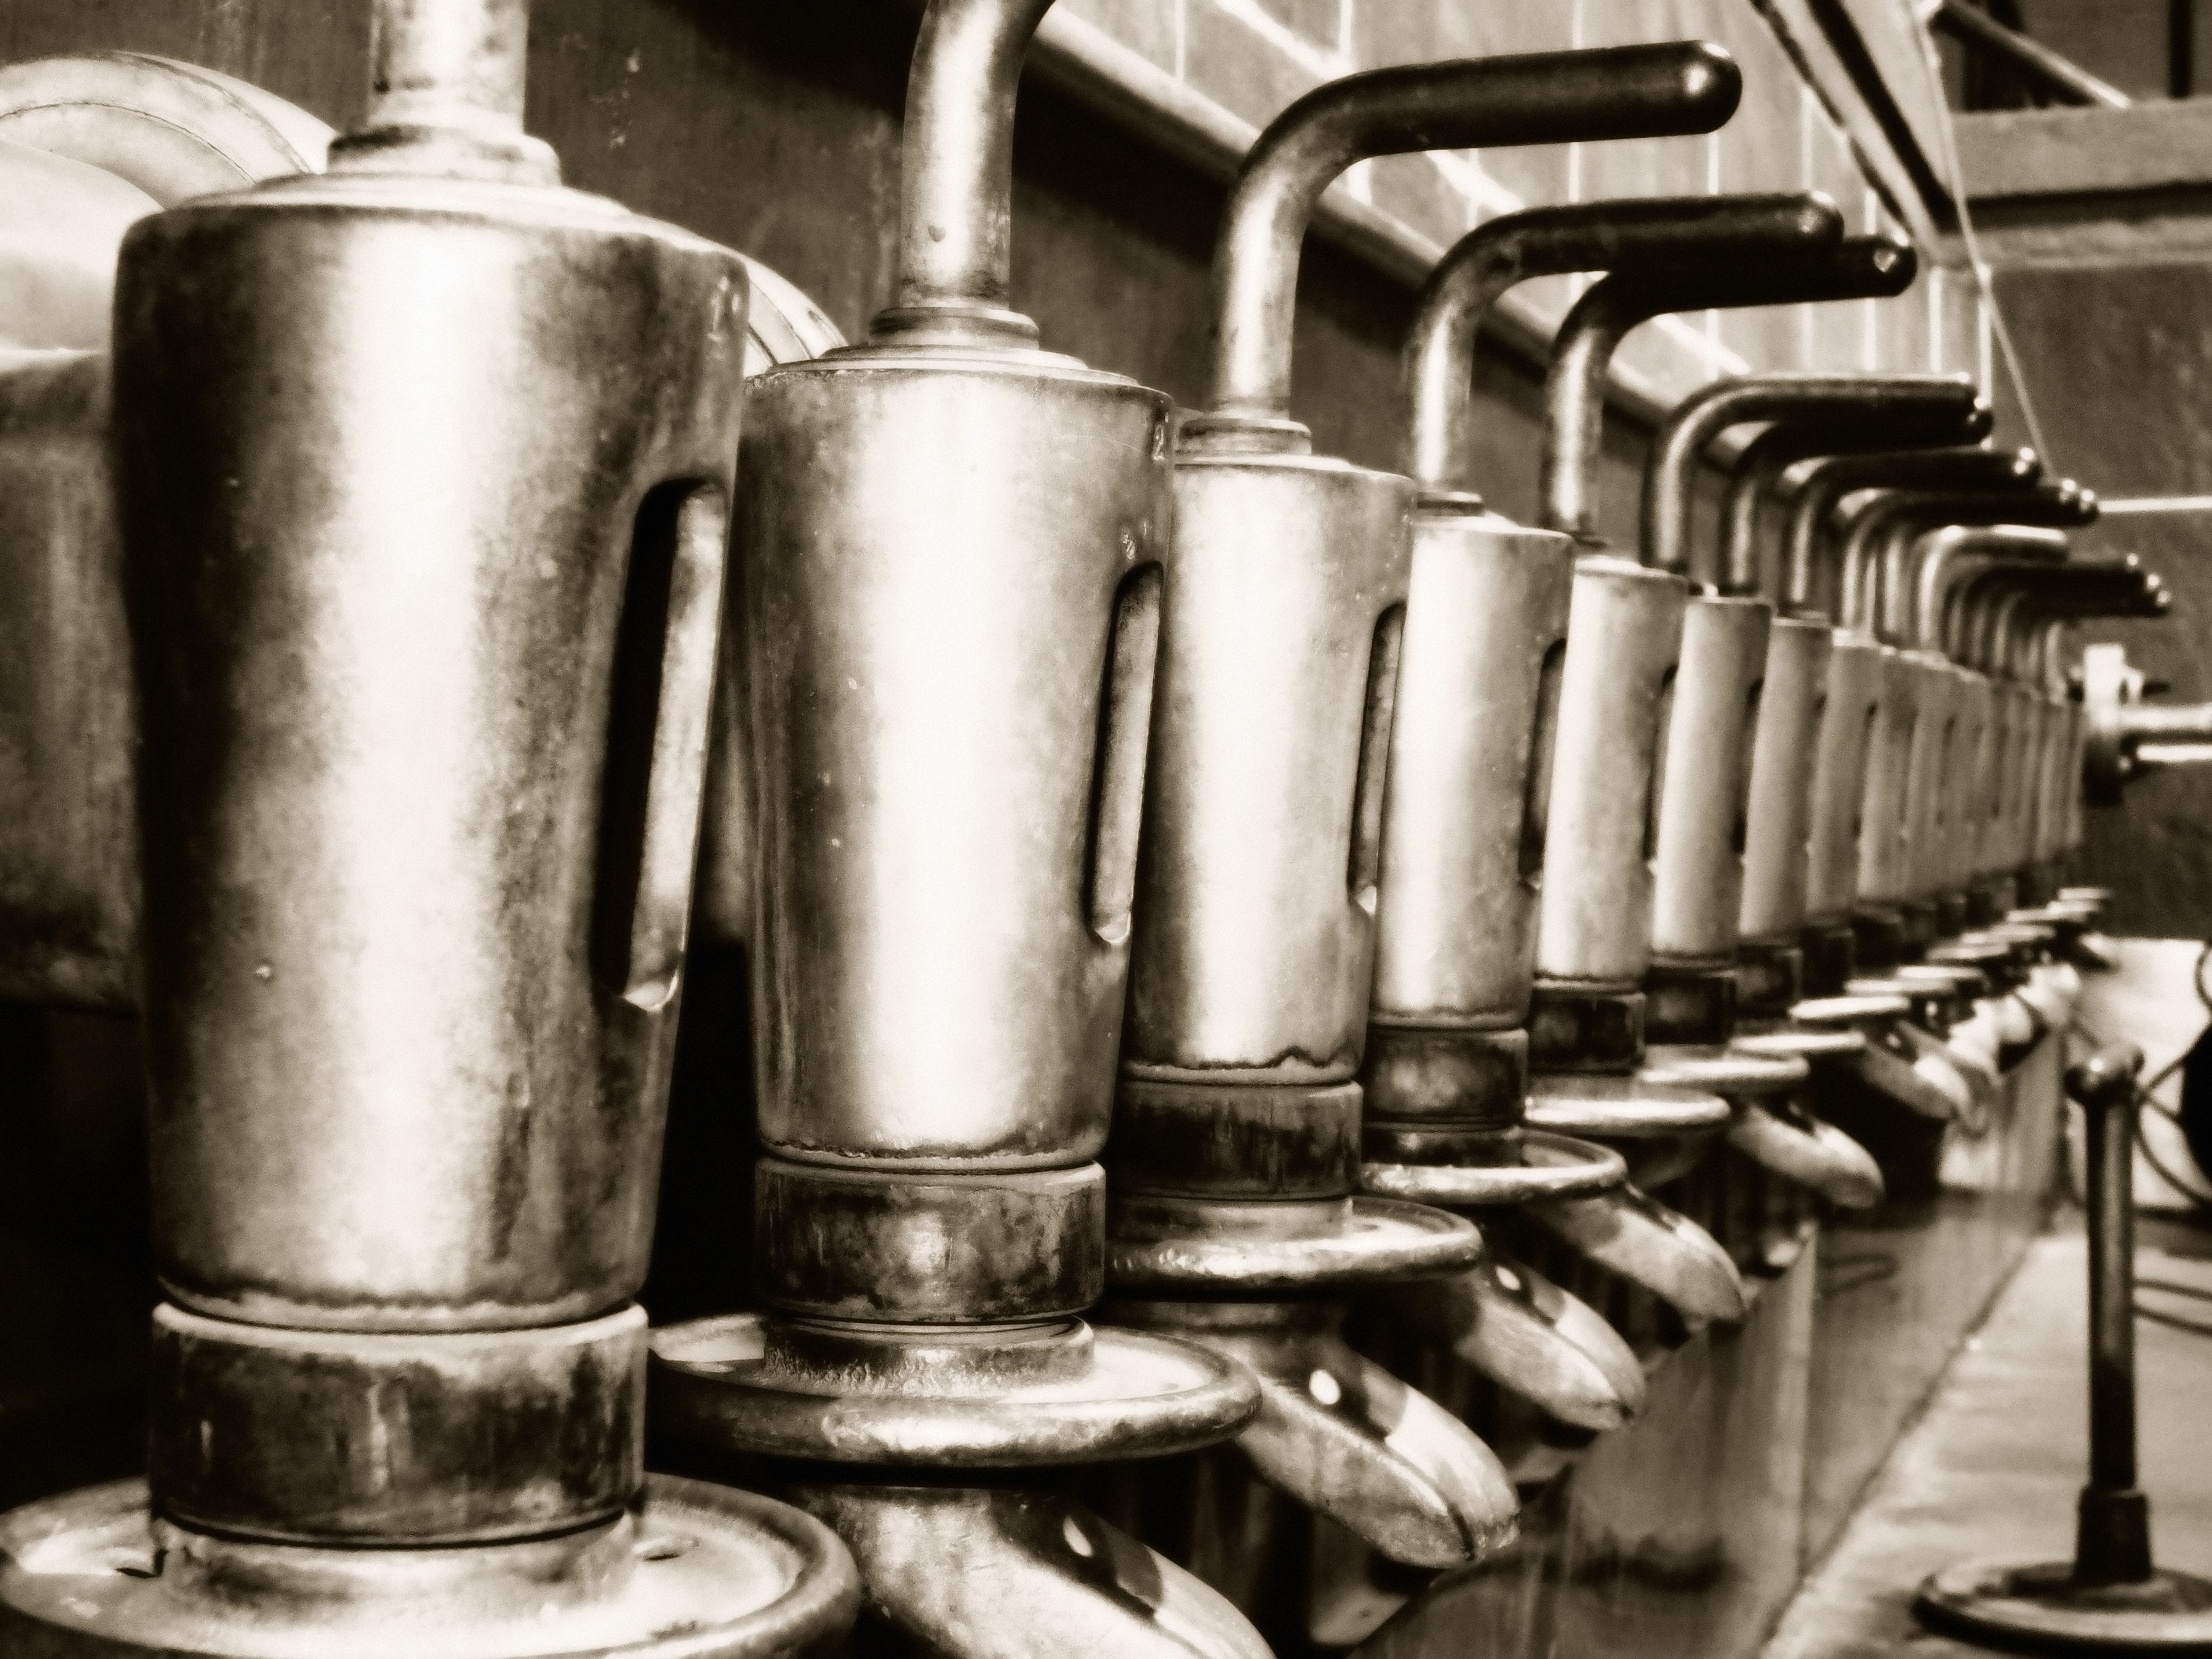
black and white, technology, line, metal, industrial, machine, factory, monochrome, beer, history, production, company, brewery, the industry, the device, monochrome photography, man made object, drinkware, the production of